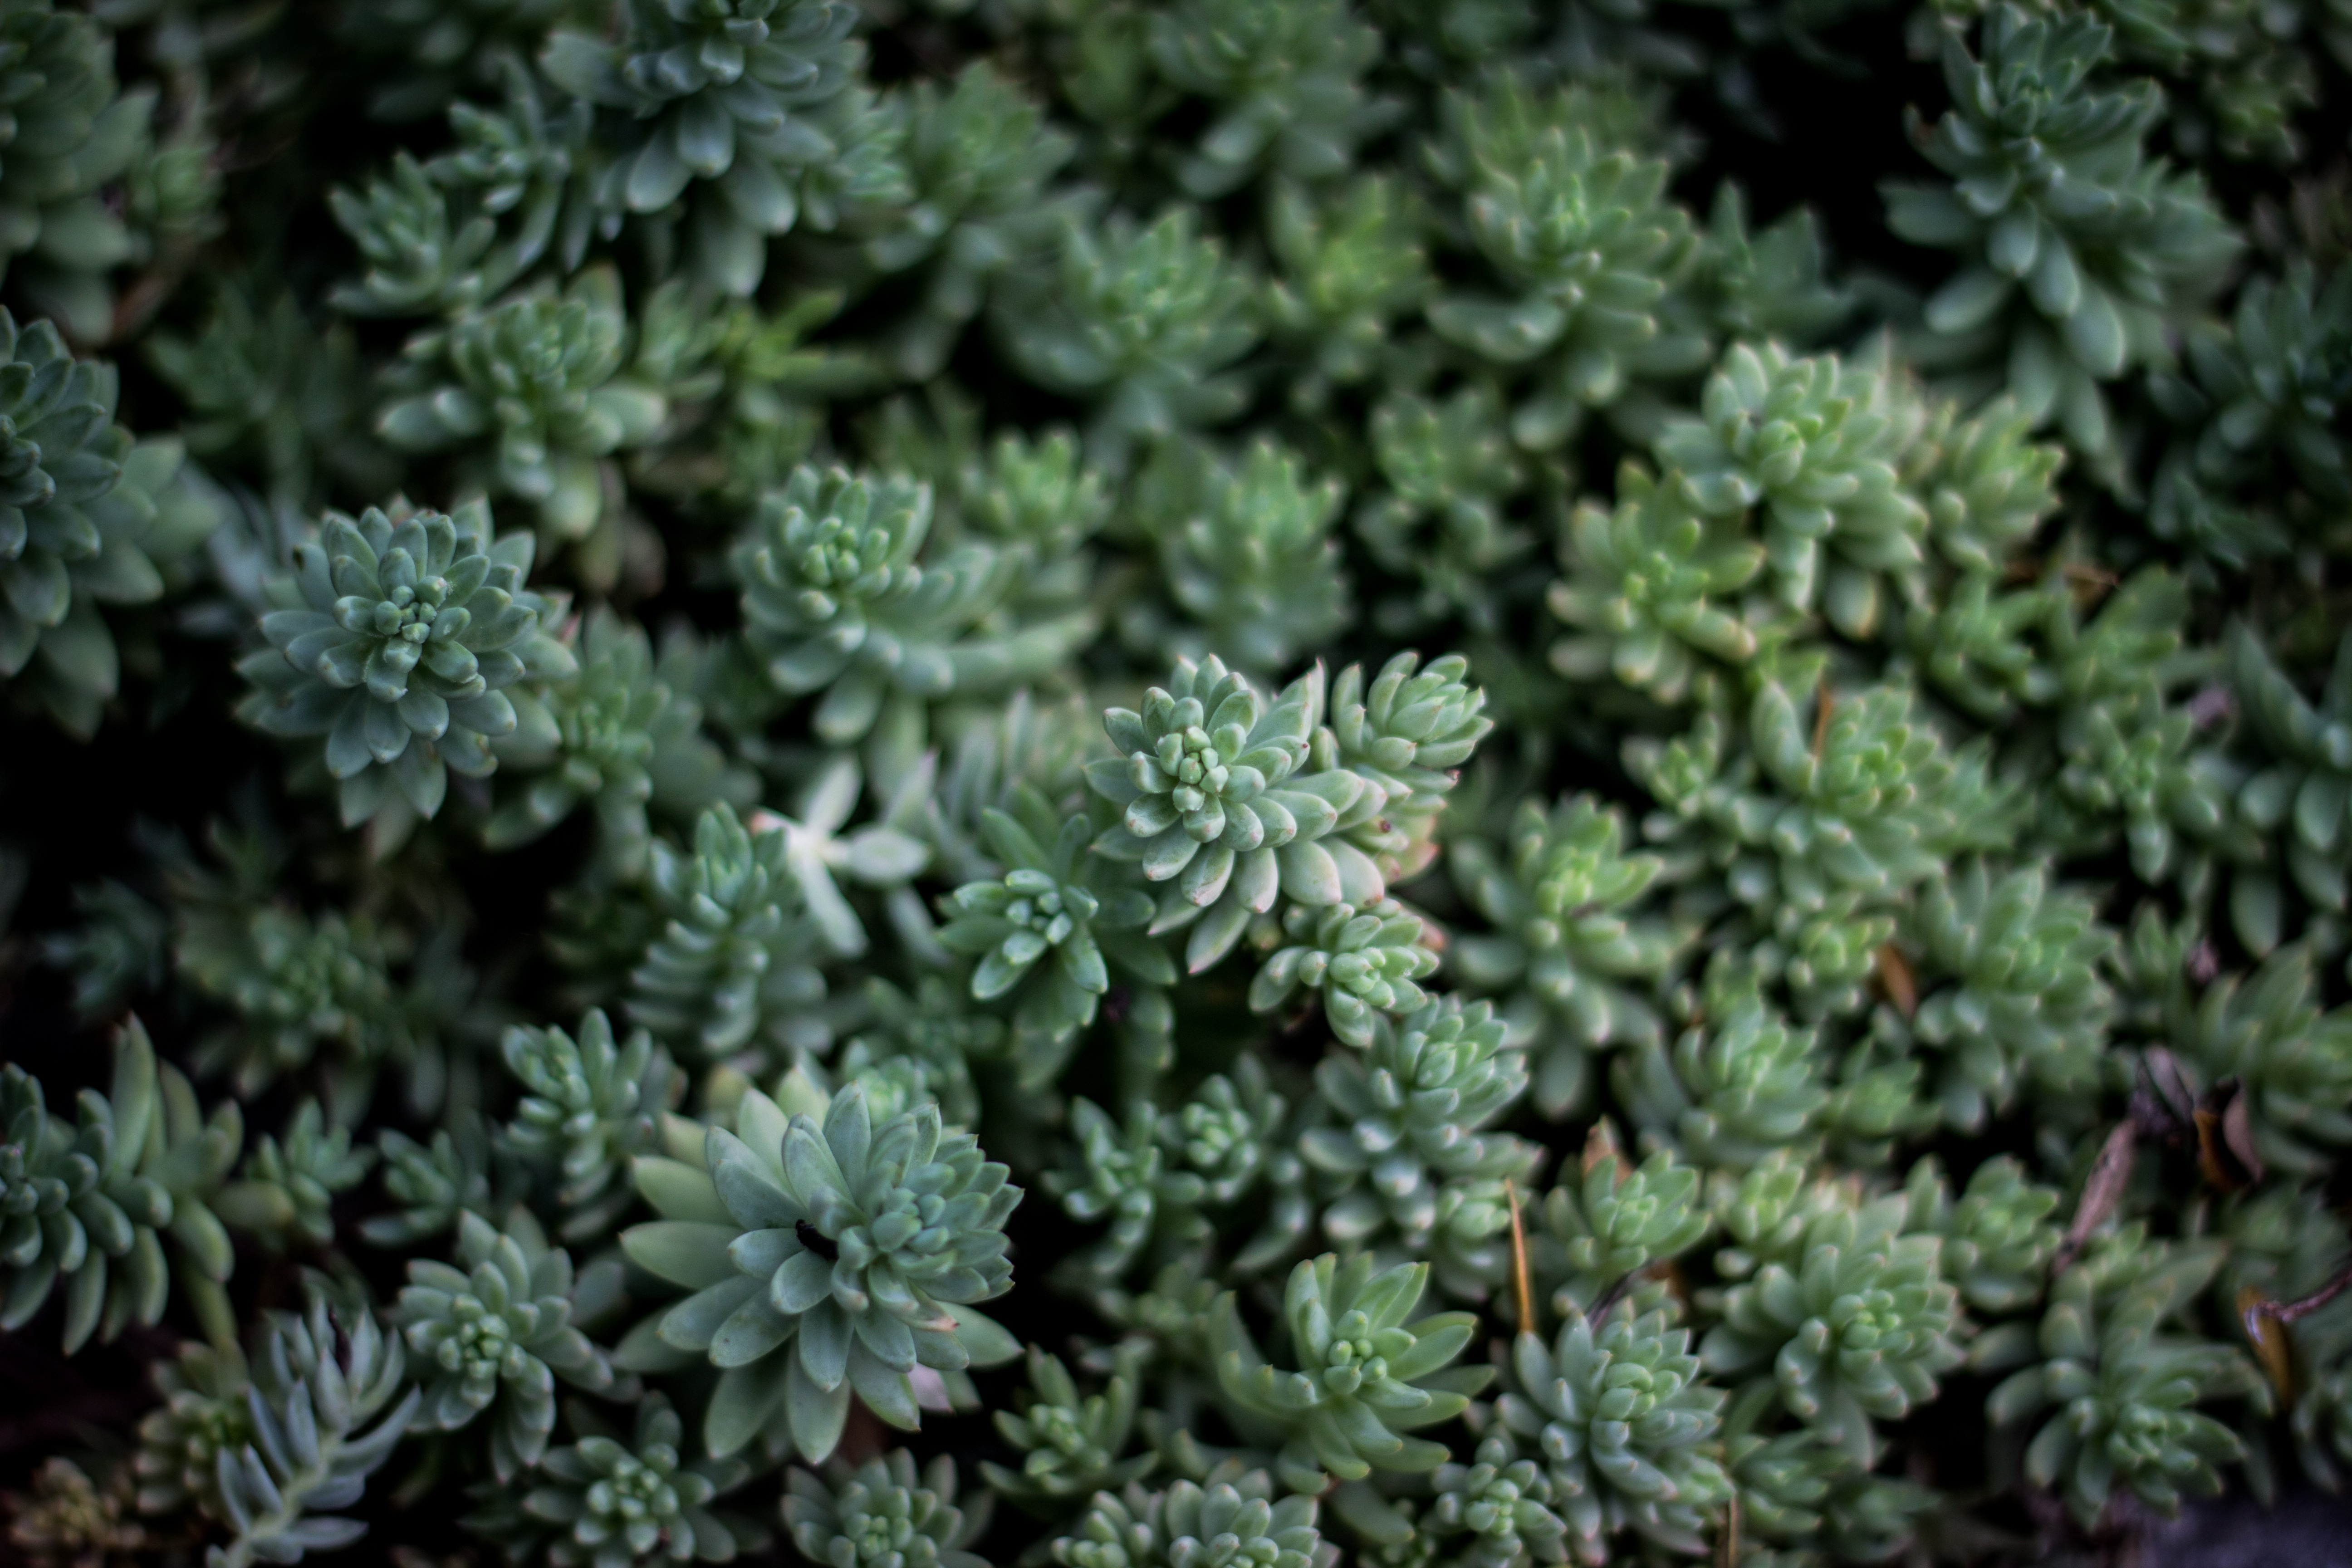
tree, nature, cactus, growth, plant, leaf, flower, roof, old, home, pot, moss, foliage, decoration, green, herb, tropical, grow, natural, evergreen, botany, agriculture, garden, fir, cacti, flora, botanical, conifer, hearty, potted, spruce, container, gardening, vegetation, shrub, growing, ornamental, horticulture, ecosystem, echeveria, sustainability, succulents, sedum, rosette, flowering plant, biome, sempervivum, subshrub, woody plant, temperate coniferous forest, land plant